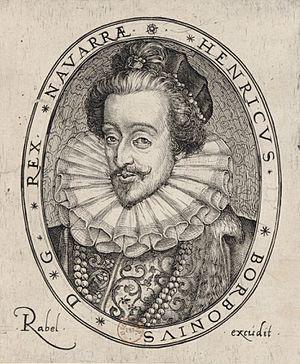
Henri III, roi de Navarre. Gravure de Jean Rabel représentant le futur Henri IV, roi de France, 1584.
La guerre des Trois Henri est le huitième et dernier conflit des guerres de Religion. Il s'agit d'un conflit entre :